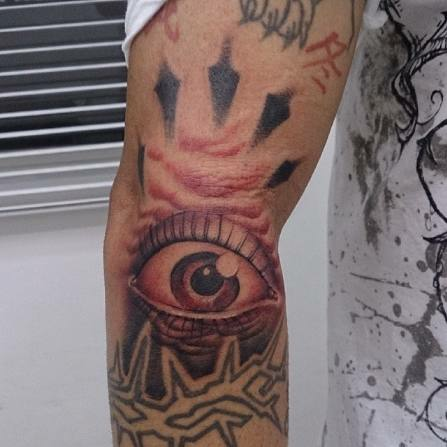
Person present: Yes